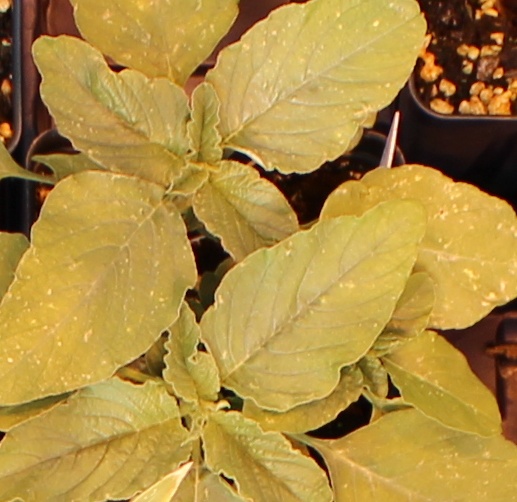
Label: Redroot Pigweed